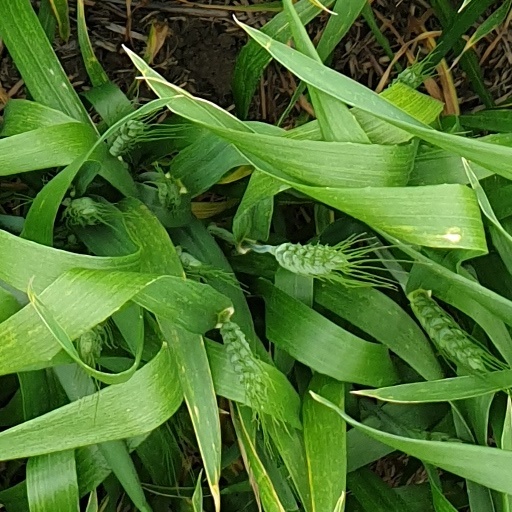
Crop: wheat